Special Troops Battalion, 3rd Brigade Combat Team, 10th Mountain Division (United States)

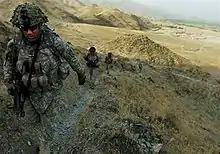
10th Mountain Division troops from the 1st Battalion, 32nd Infantry hike through Kunar Province.

The division headquarters and 3rd Brigade Combat Team redeployed to Afghanistan in February 2006, staying in the country until June 2007. The division and brigade served in the eastern region of the country, along the border with Pakistan, fulfilling a similar role as it did during its previous deployment. Prior to the end of its twelve-month deployment cycle, the brigade was extended for an additional four months, in the end serving a sixteen-month tour; it was eventually replaced by the 173rd Airborne Brigade Combat Team which was rerouted from Iraq.